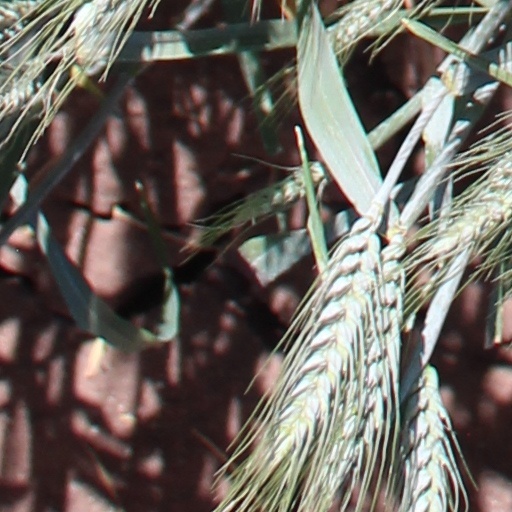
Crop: wheat